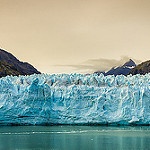
Scene: Outdoor